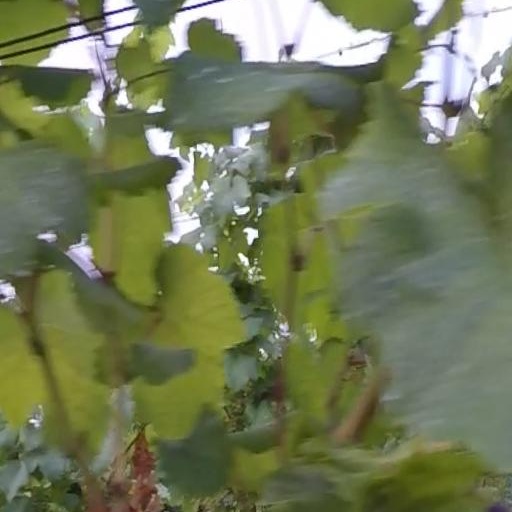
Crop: grape